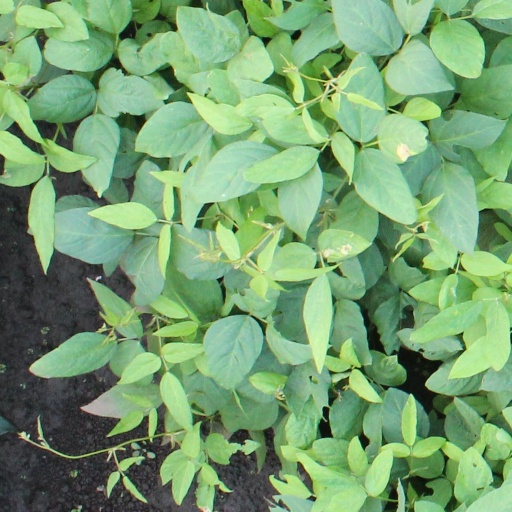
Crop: soybean